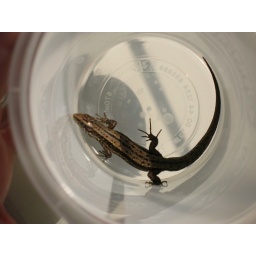
Common lizard in plastic cup